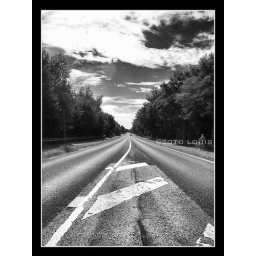
take the shot in the middle of the road at Goch Germany. luckily there were no cars passing by haha.